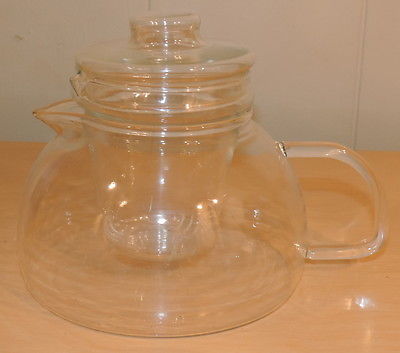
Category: kettle